Eric Chan

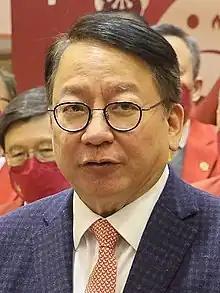
Chan in 2023

Eric Chan Kwok-ki (born 5 April 1959) is a Hong Kong politician who is the incumbent Chief Secretary for Administration since 1 July 2022. He was also the secretary-general of the Committee for Safeguarding National Security (2020–2022). Previously, he served as Director of the Chief Executive's Office (2017–2022) and Director of Immigration (2011–2016).